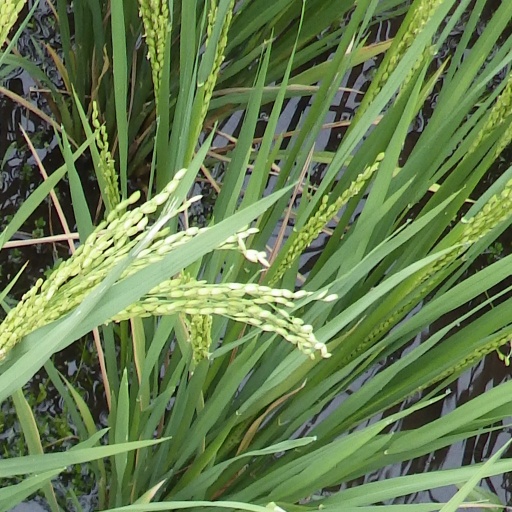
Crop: rice